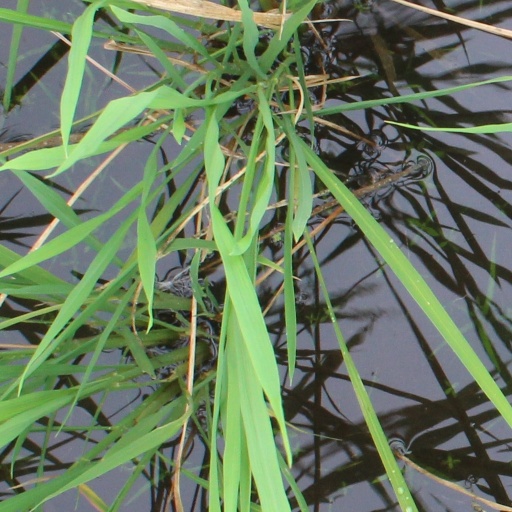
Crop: rice